Pietro Rossi (scientist)

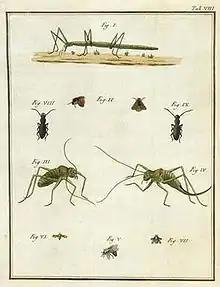
Plate from "Fauna etrusca" of 1790

Pietro Rossi (23 January 1738 in Florence – 21 December 1804 in Pisa) was an Italian scientist and entomologist.